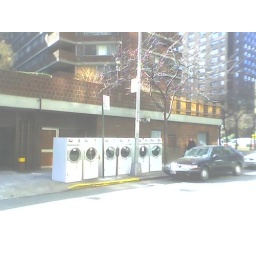
Also washing machines standing on sidewalk of E 24 Street in New York City